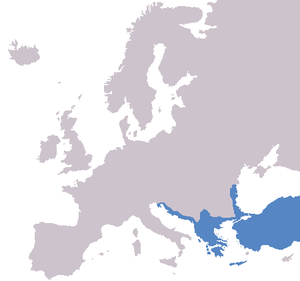
Lacerta trilineata est une espèce de sauriens de la famille des Lacertidae.